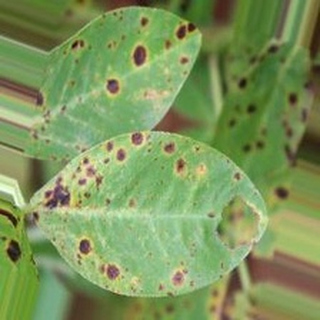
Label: groundnut_late_leaf_spot